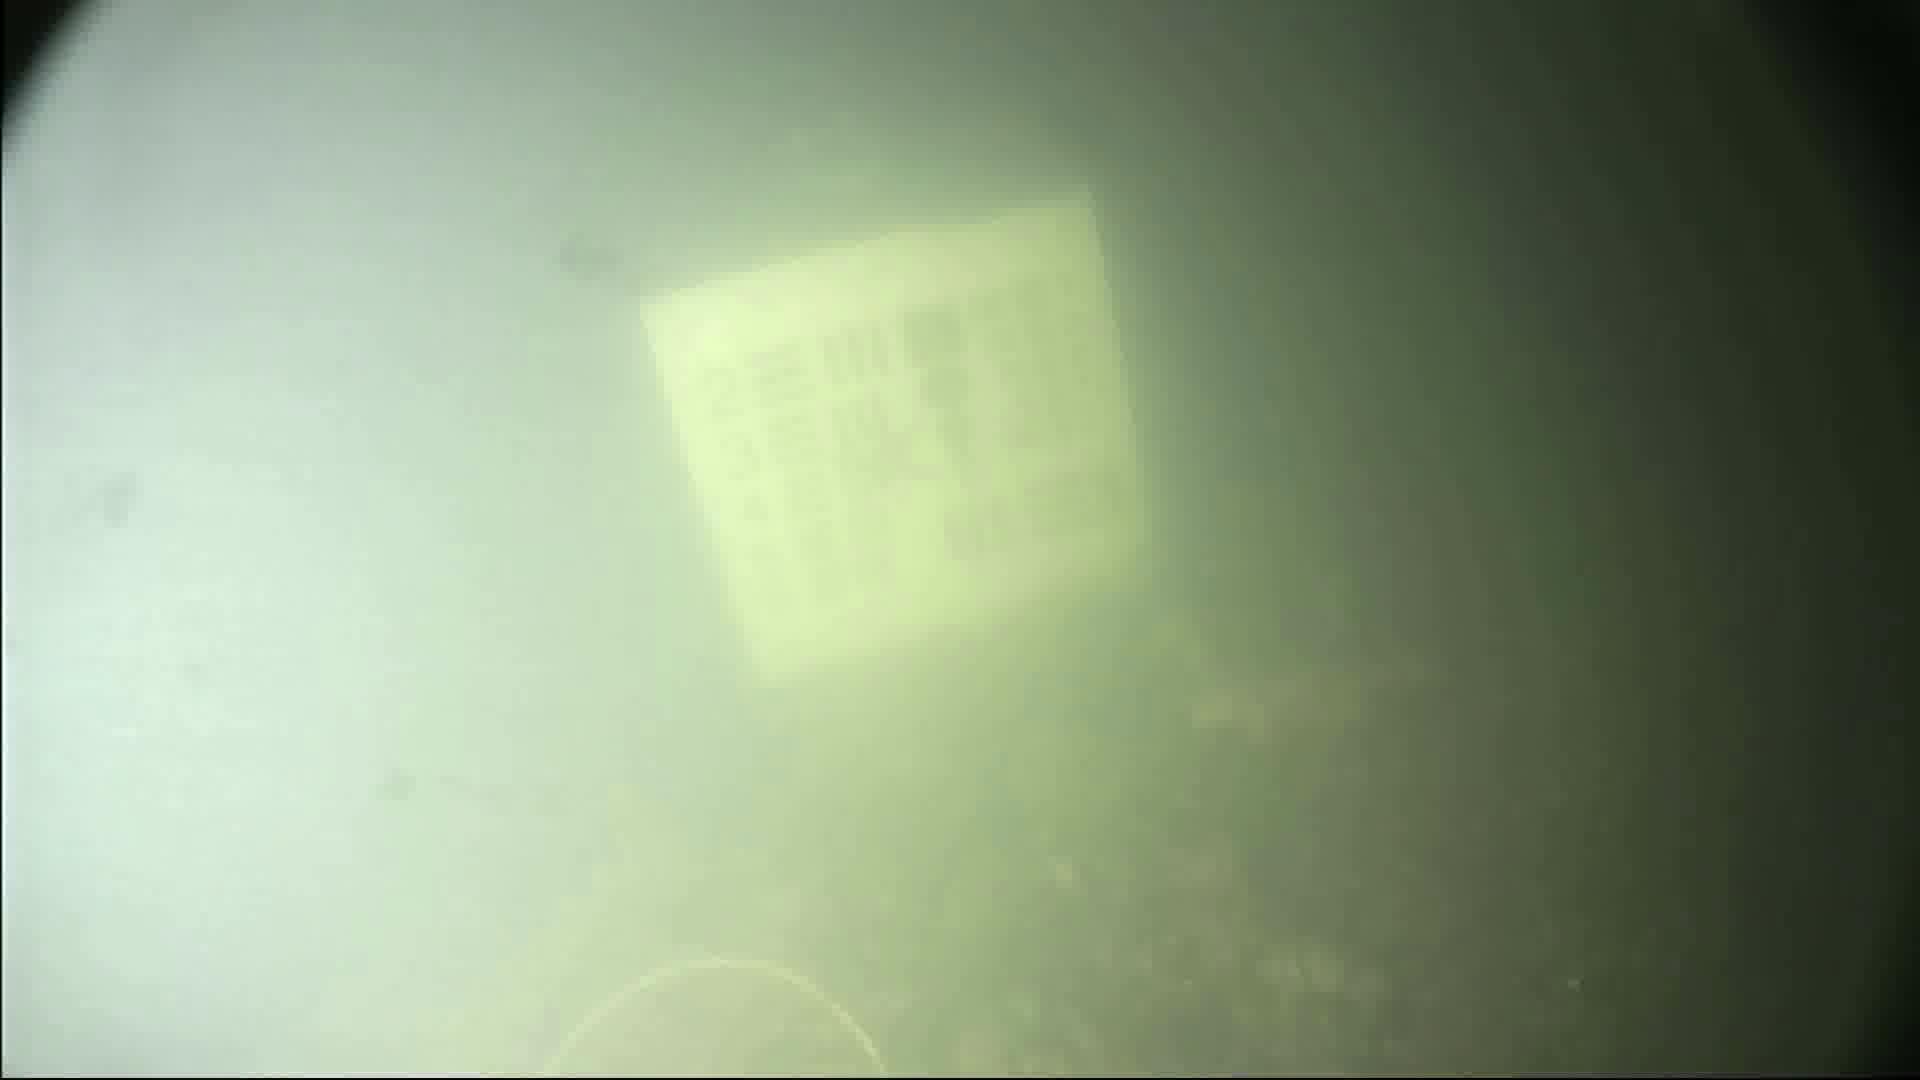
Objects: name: crab